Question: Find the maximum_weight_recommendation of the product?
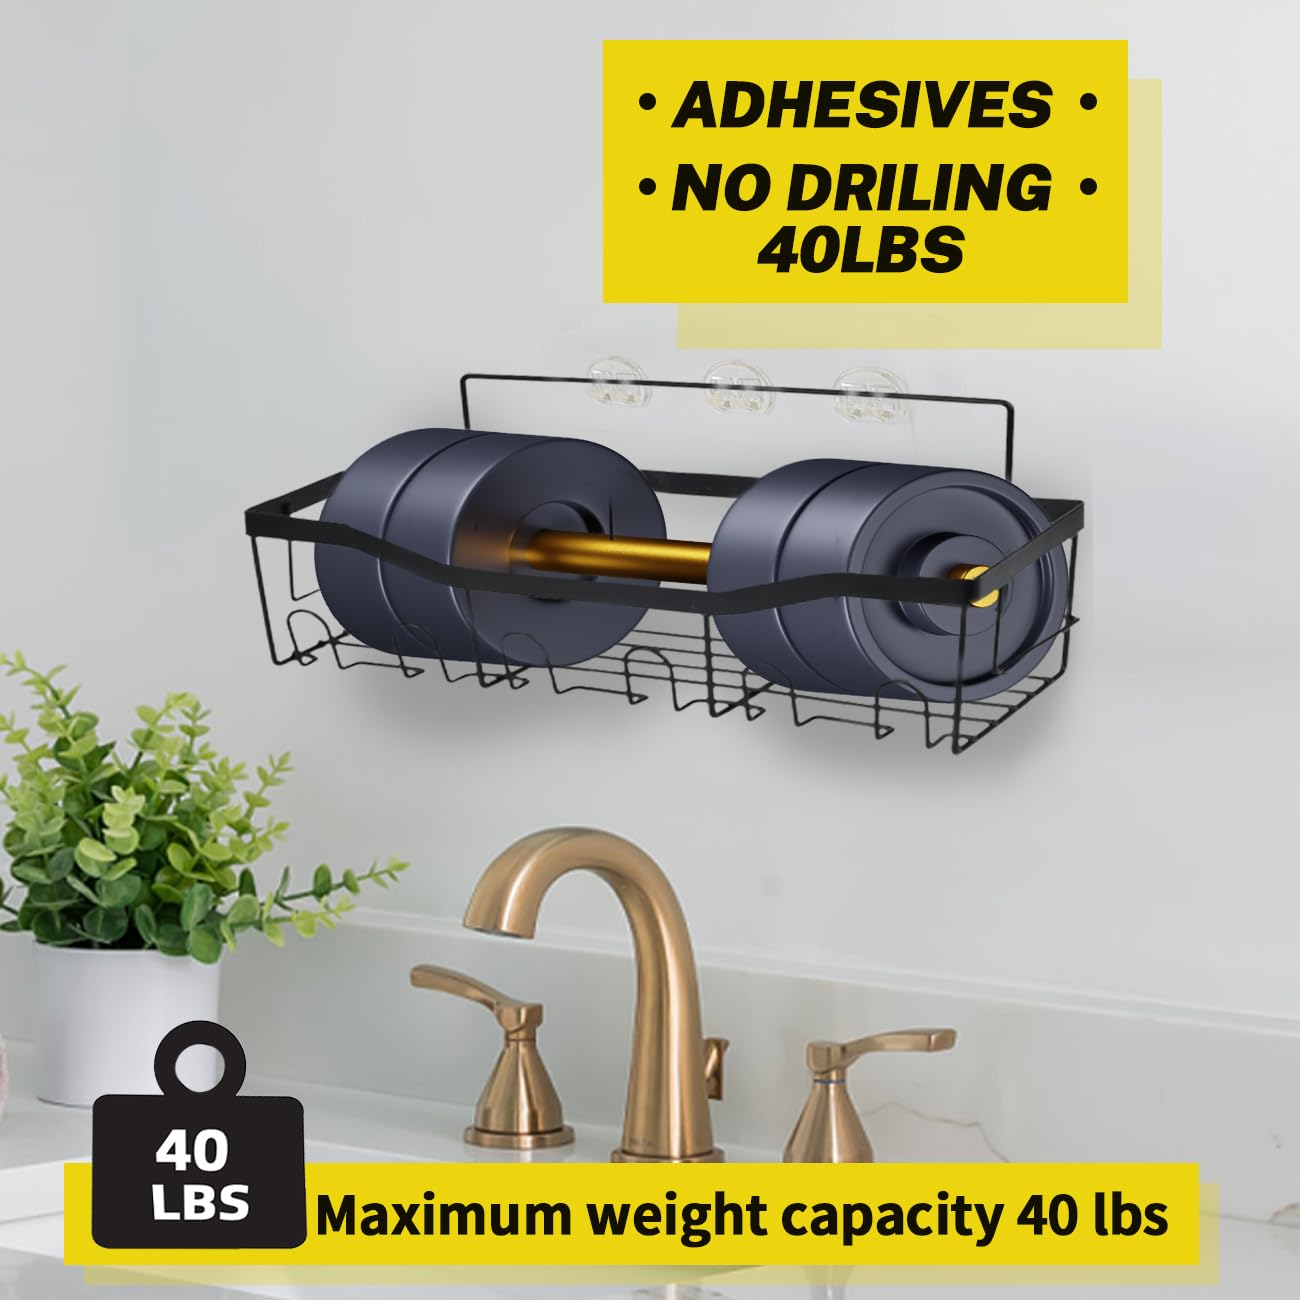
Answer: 40.0 pound